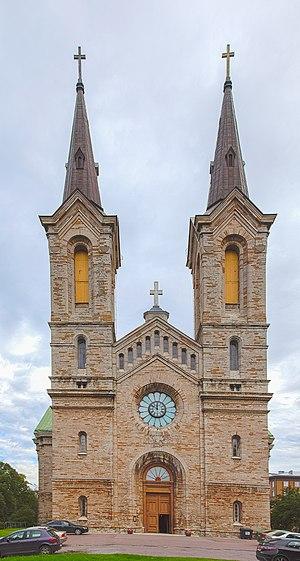
Tallinn est la capitale de l’Estonie et le principal port du pays. Elle est située sur la côte du golfe de Finlande, qui fait partie de la mer Baltique. Son ancien nom, en usage jusqu’en décembre 1918, est Reval en allemand, ou Revel en russe, qu’on désignait alors en français sous la forme Réval.